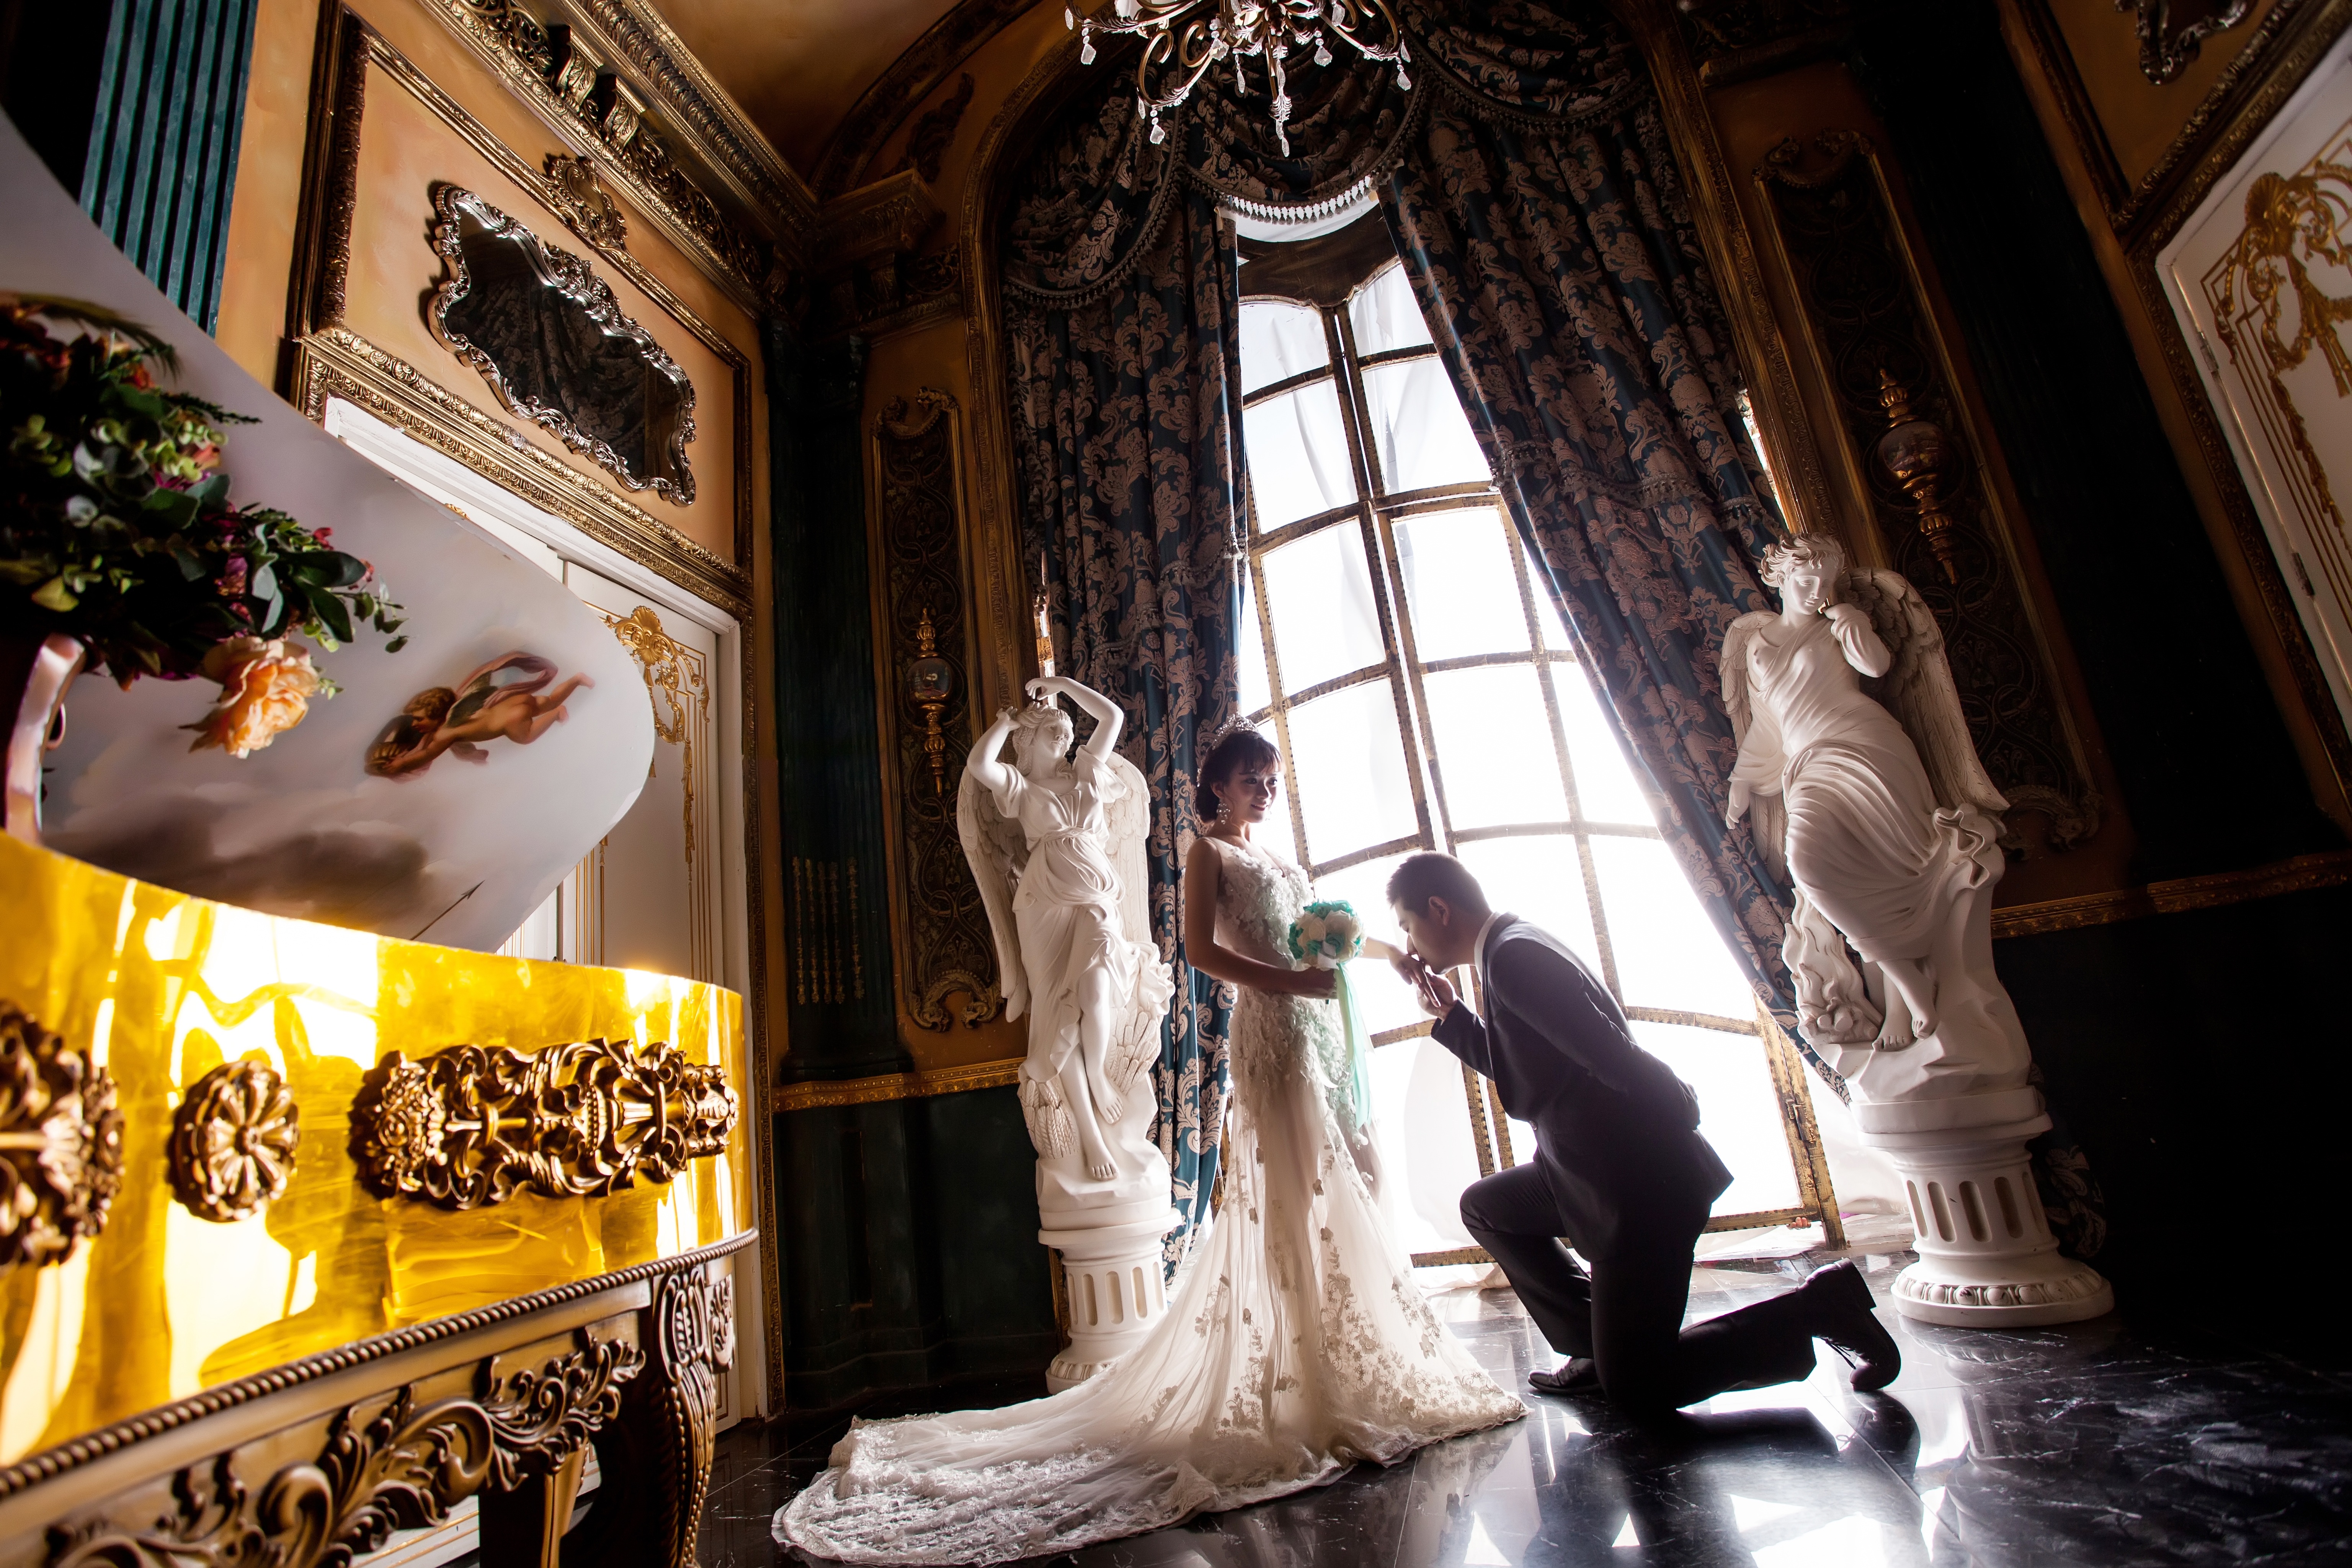
home, love, kiss, romantic, asia, wedding, bride, white dress, on, photograph, clot, the royal family